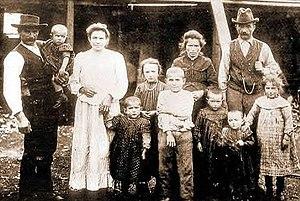
L’occupation de l’Araucanie était une campagne militaire menée de 1861 à 1883 par l’État chilien et visant à mettre sous sa tutelle intégrale et définitive la portion de territoire sise entre les fleuves Biobío au nord et Toltén au sud, grande d’environ 30 000 km², et correspondant aux terres ancestrales du peuple autochtone mapuche.